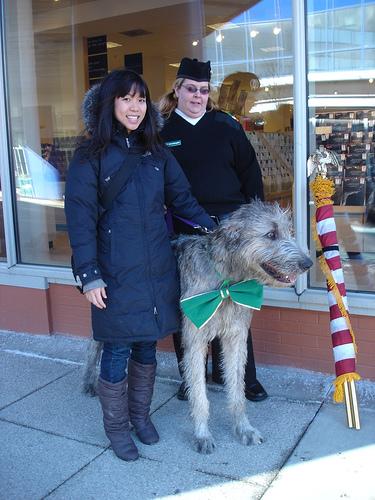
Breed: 224-n000039-Irish_wolfhound